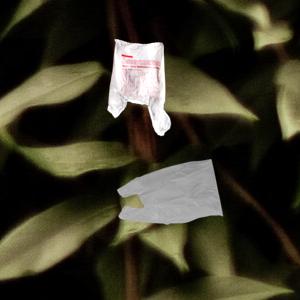
Label: plasticbags